Neutron electric dipole moment

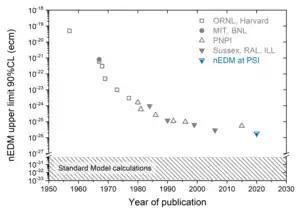
The history of neutron EDM limits including the latest best result by the nEDM collaboration at PSI. The prediction stemming from the Standard Model is also indicated.

The first experiments searching for the electric dipole moment of the neutron used beams of thermal (and later cold) neutrons to conduct the measurement. It started with the experiment by James Smith, Purcell, and Ramsey in 1951 (and published in 1957) at ORNL's Graphite Reactor (as the three researchers were from Harvard University, this experiment is called ORNL/Harvard or something similar, see figure in this section), obtaining a limit of Beams of neutrons were used until 1977 for nEDM experiments. At this point, systematic effects related to the high velocities of the neutrons in the beam became insurmountable. The final limit obtained with a neutron beam amounts to .